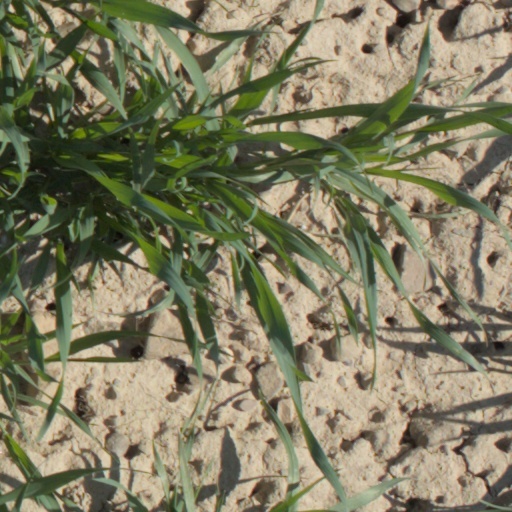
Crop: wheat